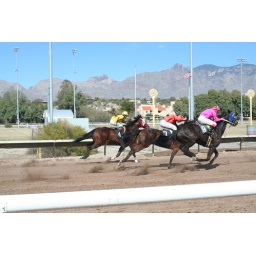
That's my losing horse in the yellow